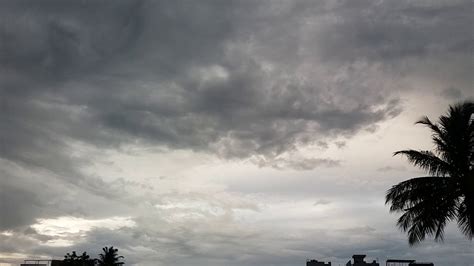
Weather: cloudy or overcast